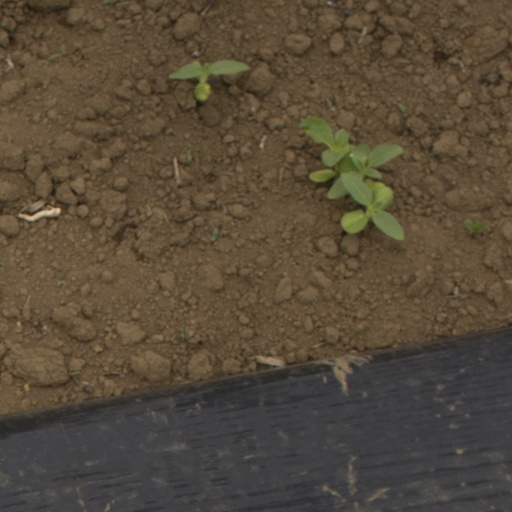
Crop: Jerusalem artichoke